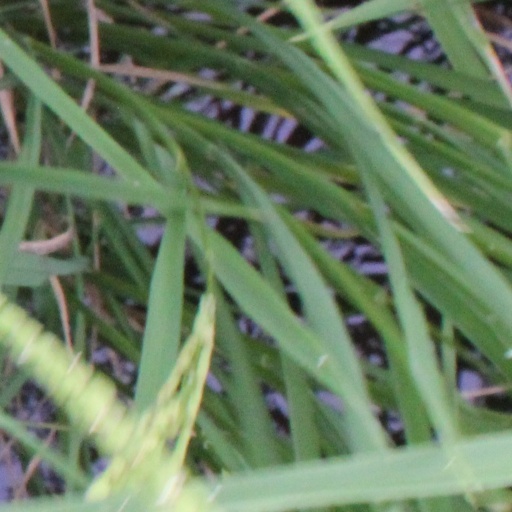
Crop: rice